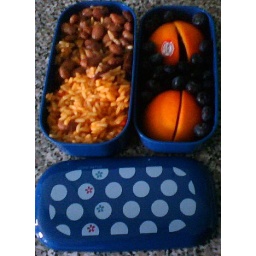
- pinto beans and rice. - blood oranges and blueberries. - dark choc currant and hazelnut pieces in the lid